Inaya Day

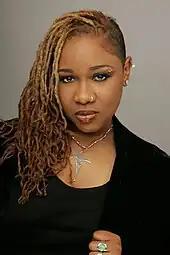

Day was introduced to house music in 1996 when she was asked to do a demo. She met German record producers Boris Dlugosch and Mousse T, who produced a dance single "Keep Pushin", which went on to reach No. 2 on the "Billboard" dance charts. She then sang chorus for Mousse T's track "Horny", which later gained in popularity when additional vocals from the duo Hot 'N' Juicy were added to the song. "Horny" reached No. 1 on the "Billboard" dance chart. The follow-up song "Hold Your Head Up High", with Booom!, reached No. 6 on the "Billboard" dance chart.